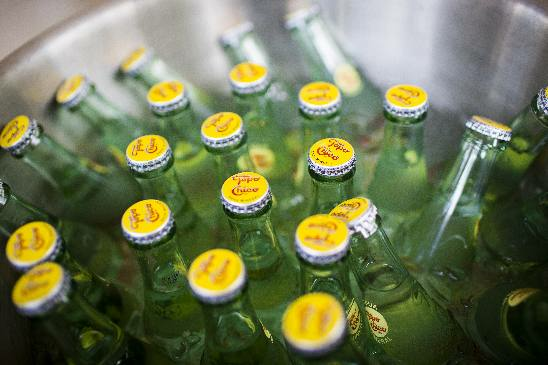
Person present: No